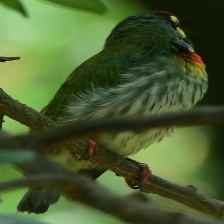
Species: COPPERSMITH BARBET
Scientific name: MEGALAIMA HAEMACEPHALA